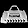
Label: Bag